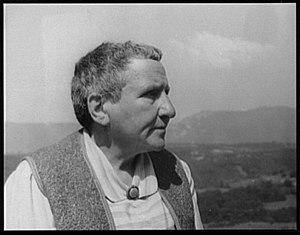
Lucien Tendret, avocat puis bâtonnier qui vécut à Belley, est un gastronome et un auteur culinaire français resté à la postérité pour son livre La Table au pays de Brillat-Savarin, publié en 1892, où il donne de nombreuses recettes de la vieille cuisine du Bugey, des descriptions touchantes de ce joli pays et un florilège de citations souvent amusantes.